Church of St Nicholas, Melnik

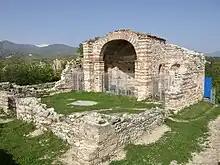
Southwest view of a partially ruined medieval church, with the eastern part mostly extant

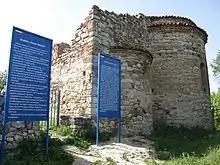
Southeast view of a church. Two of the three apses are visible, the middle one larger than the side ones. Blue signs with information in Bulgarian and English next to the building.

The Church of St Nicholas ("tsarkva „Sveti Nikola“") is a partially preserved medieval Eastern Orthodox church in the town of Melnik in Blagoevgrad Province, southwestern Bulgaria. Dating to the late 12th century, it stands on top of an ancient Thracian sanctuary and a 5th-century basilica. In the Middle Ages, the church served as the cathedral of Melnik's bishop. The interior of the church features frescoes of rarely depicted scenes, as well as a 13th-century inscription. Its bell tower used to house one of the oldest extant church bells in Europe, discovered by archaeologists in the 2000s.